Saint Vincent de Paul Basilica, Bydgoszcz

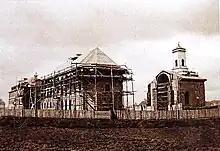
Basilica works,

By the end of 1927, the chancel was built, and in the early 1928, foundation works started under the body of the aisle.